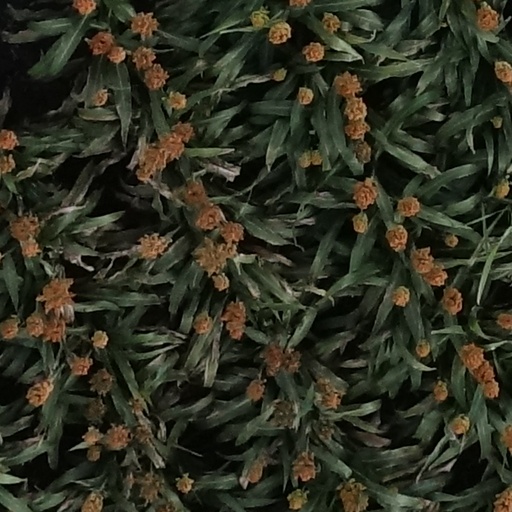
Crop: sorghum